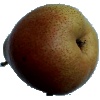
Label: pear_forelle